Selone

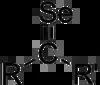
General chemical structure of a selone

In chemistry, a selone (also known as a selenoketone) is the structural analog of a ketone where selenium replaces oxygen. Selenium-77 is one of the isotopes of selenium that is stable and naturally occurring, so selenoketone-containing chemicals can be analyzed by nuclear magnetic resonance spectroscopy (NMR). Selones can be used as chiral derivatizing agents for Se-NMR. Chiral oxazolidineselones can be used for stereoselective control of aldol reactions, analogous to the Evans aldol reaction that uses oxazolidinones, which allows Se-NMR to be used to determine the diastereomeric ratio of the aldol product.